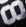
Number: 8